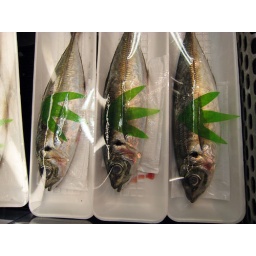
fish in plastic